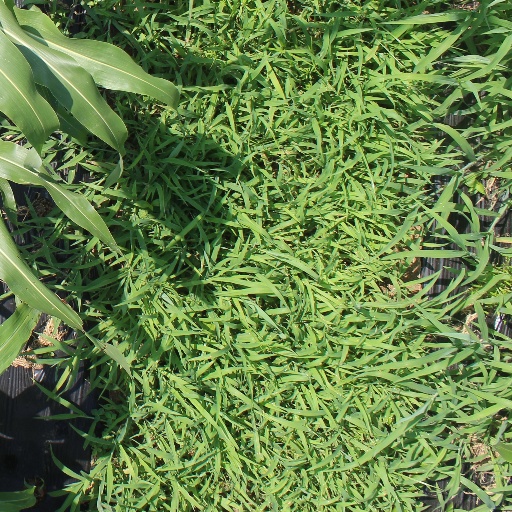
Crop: sorghum